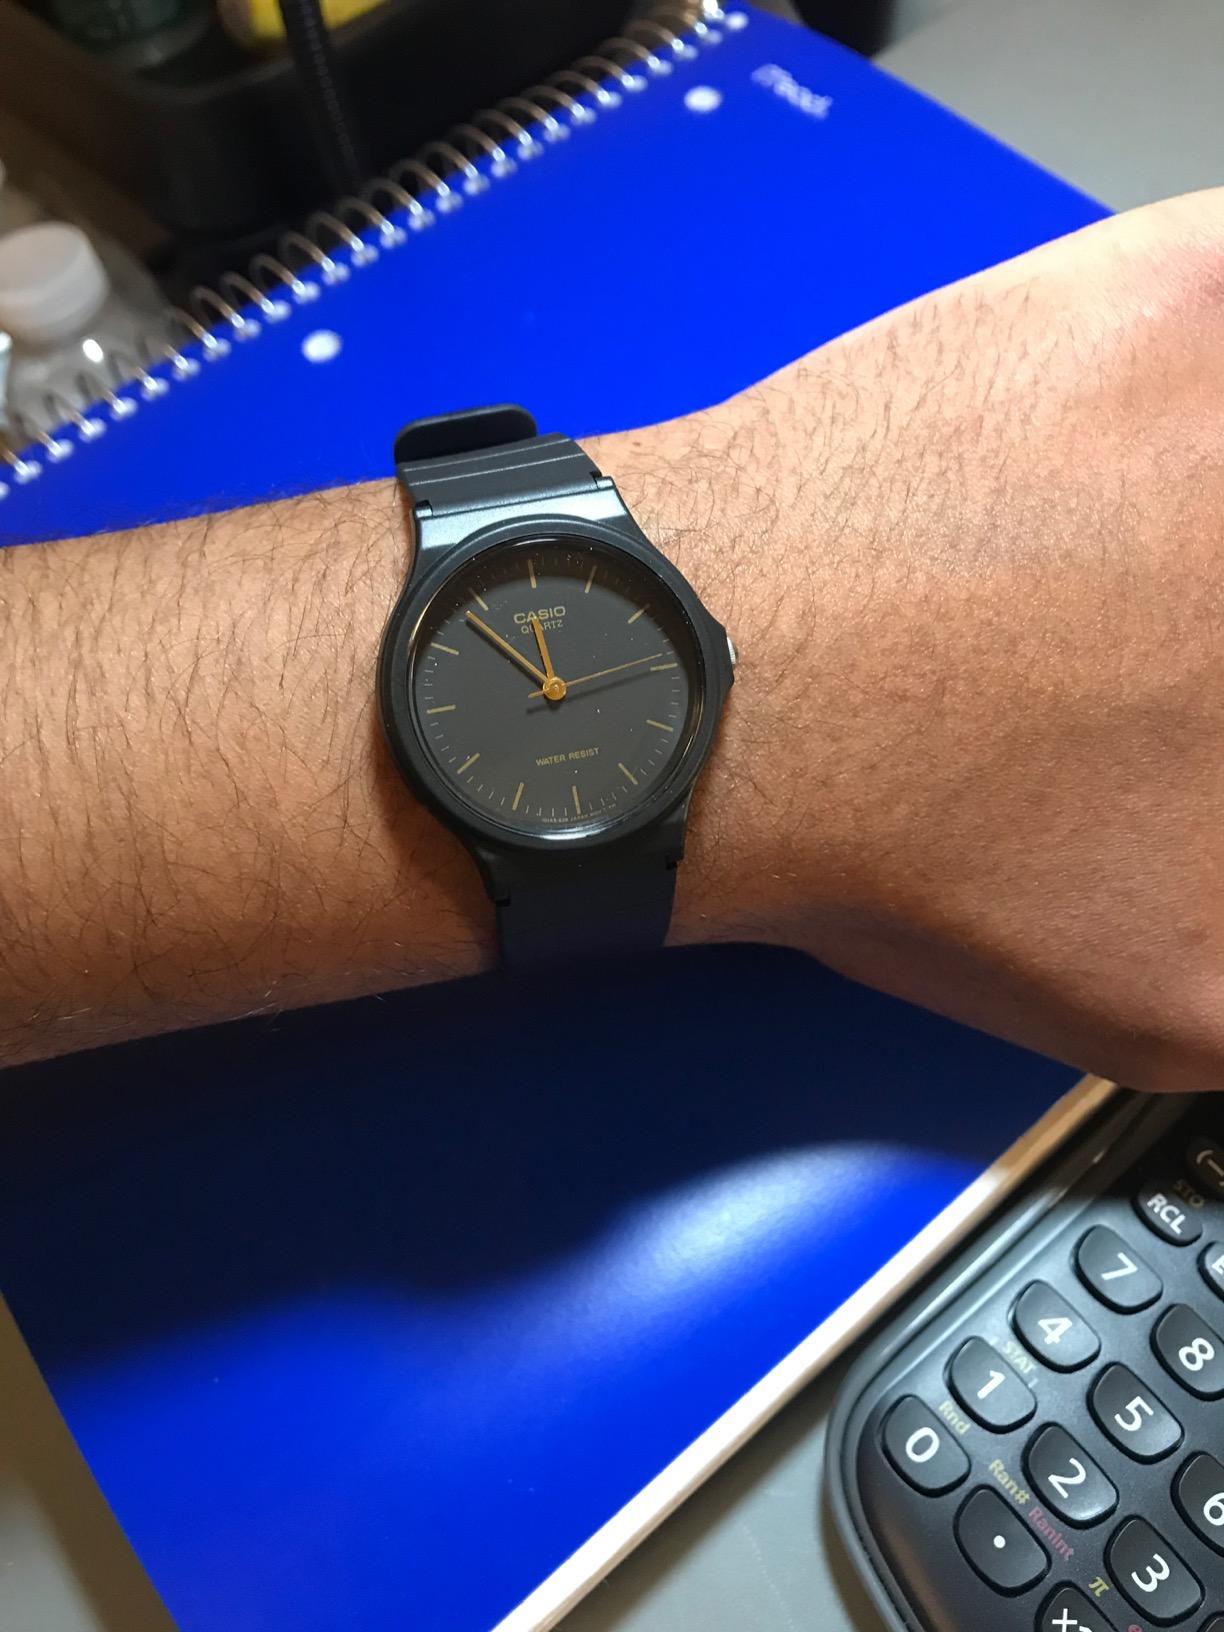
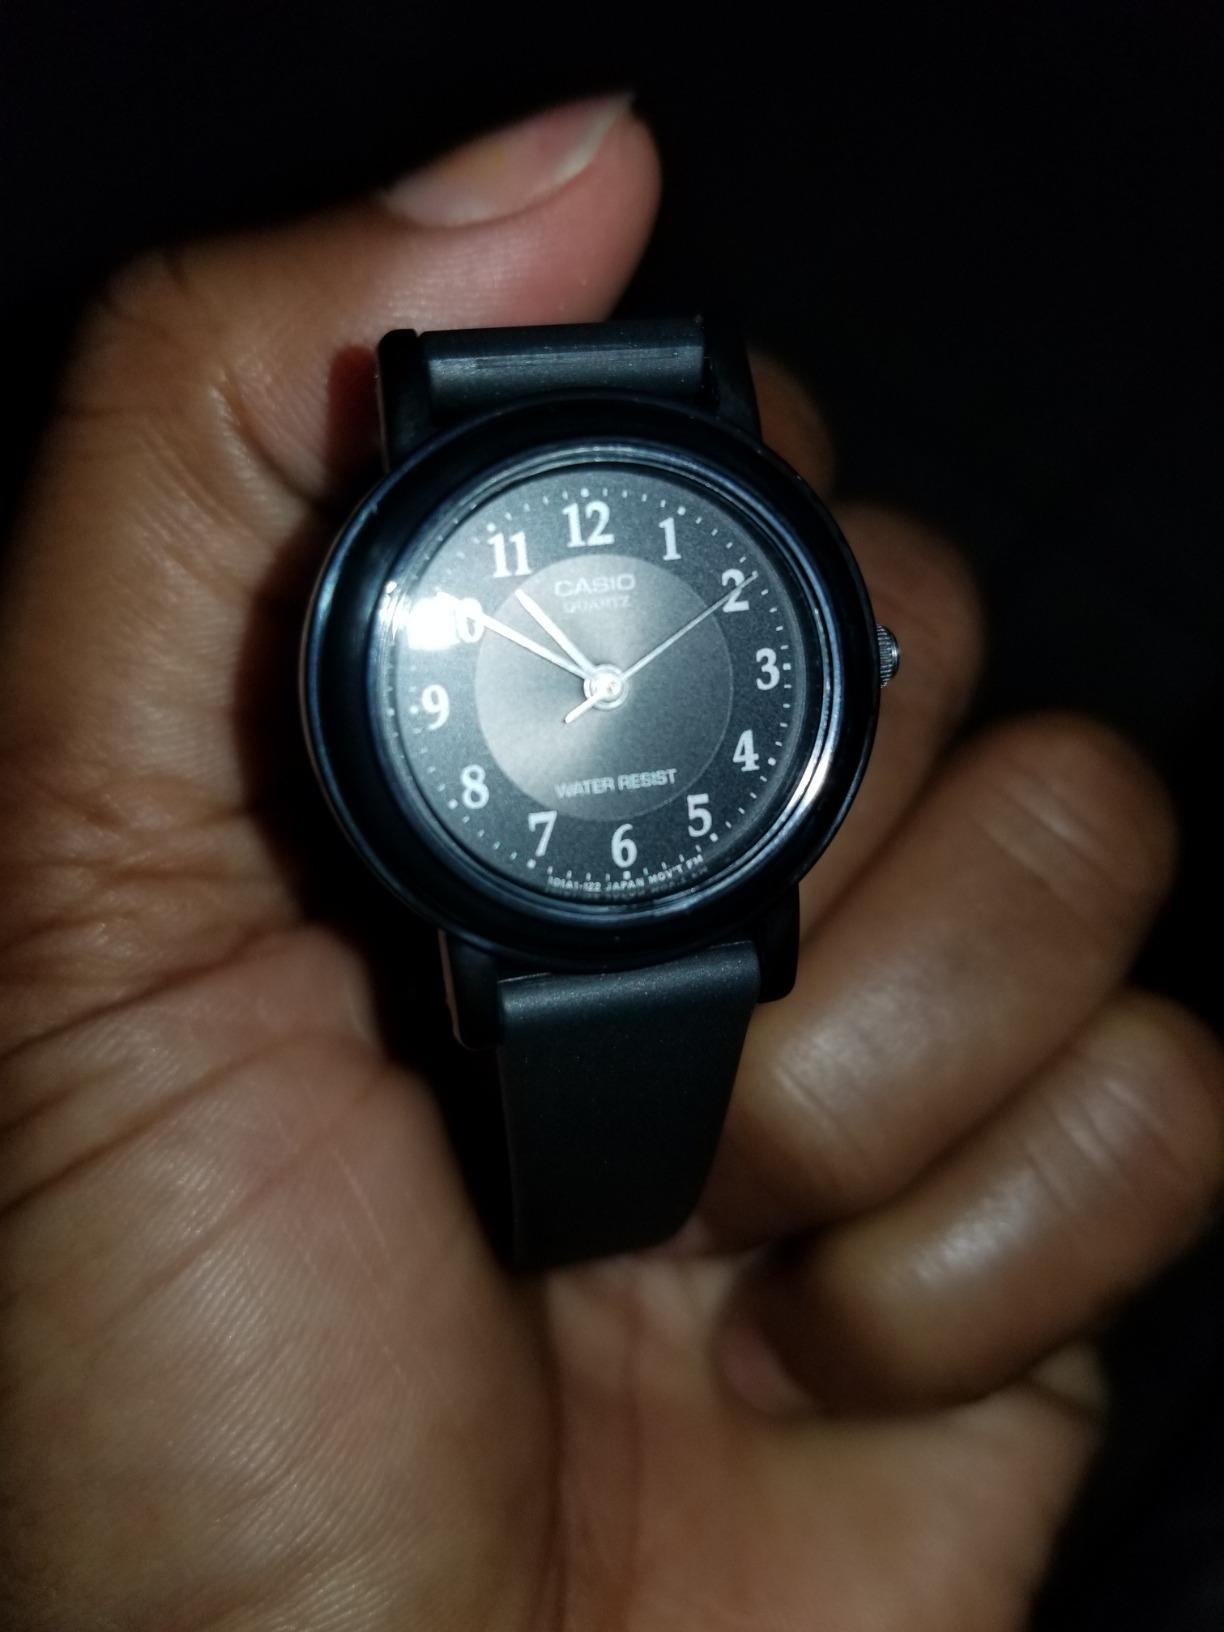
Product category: accessories_watch
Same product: no